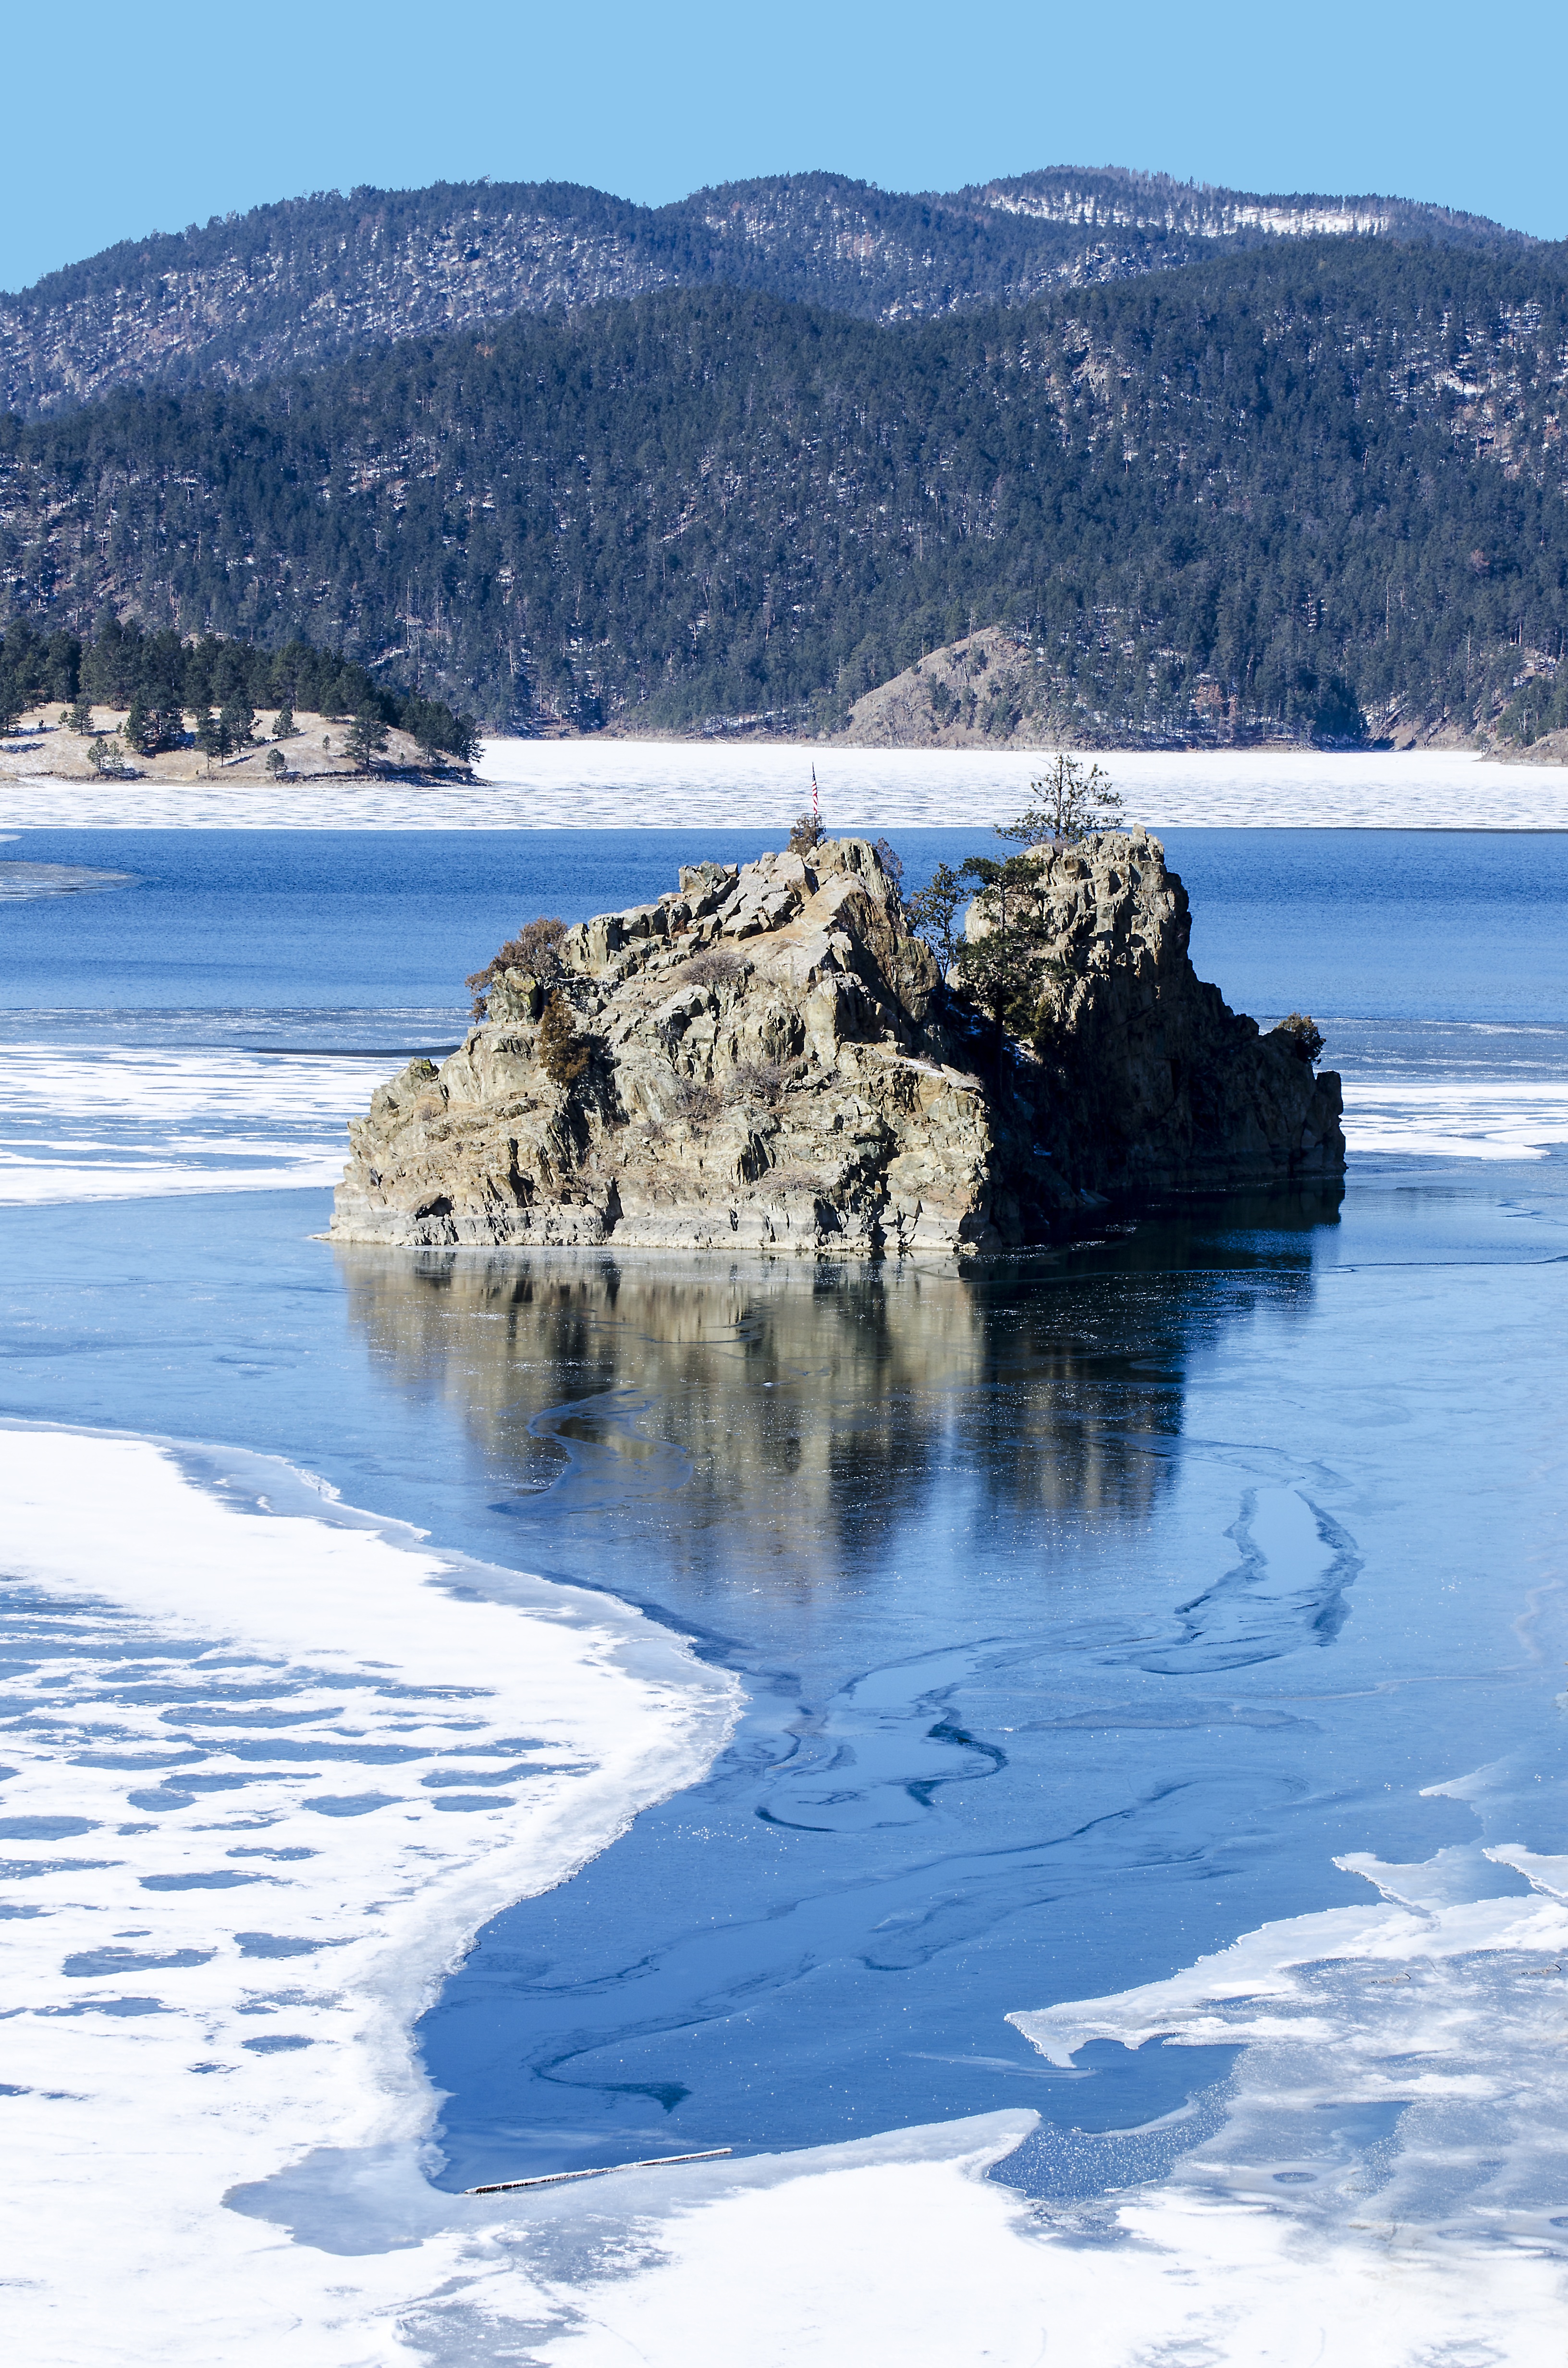
landscape, sea, coast, water, nature, forest, outdoor, rock, ocean, wilderness, mountain, snow, cold, winter, sky, white, shore, wave, lake, frost, travel, ice, reflection, scenic, natural, scenery, weather, frozen, blue, arctic, season, frozen lake, majestic, body of water, rocks, clouds, climate, mountain lake, loch, arctic ocean